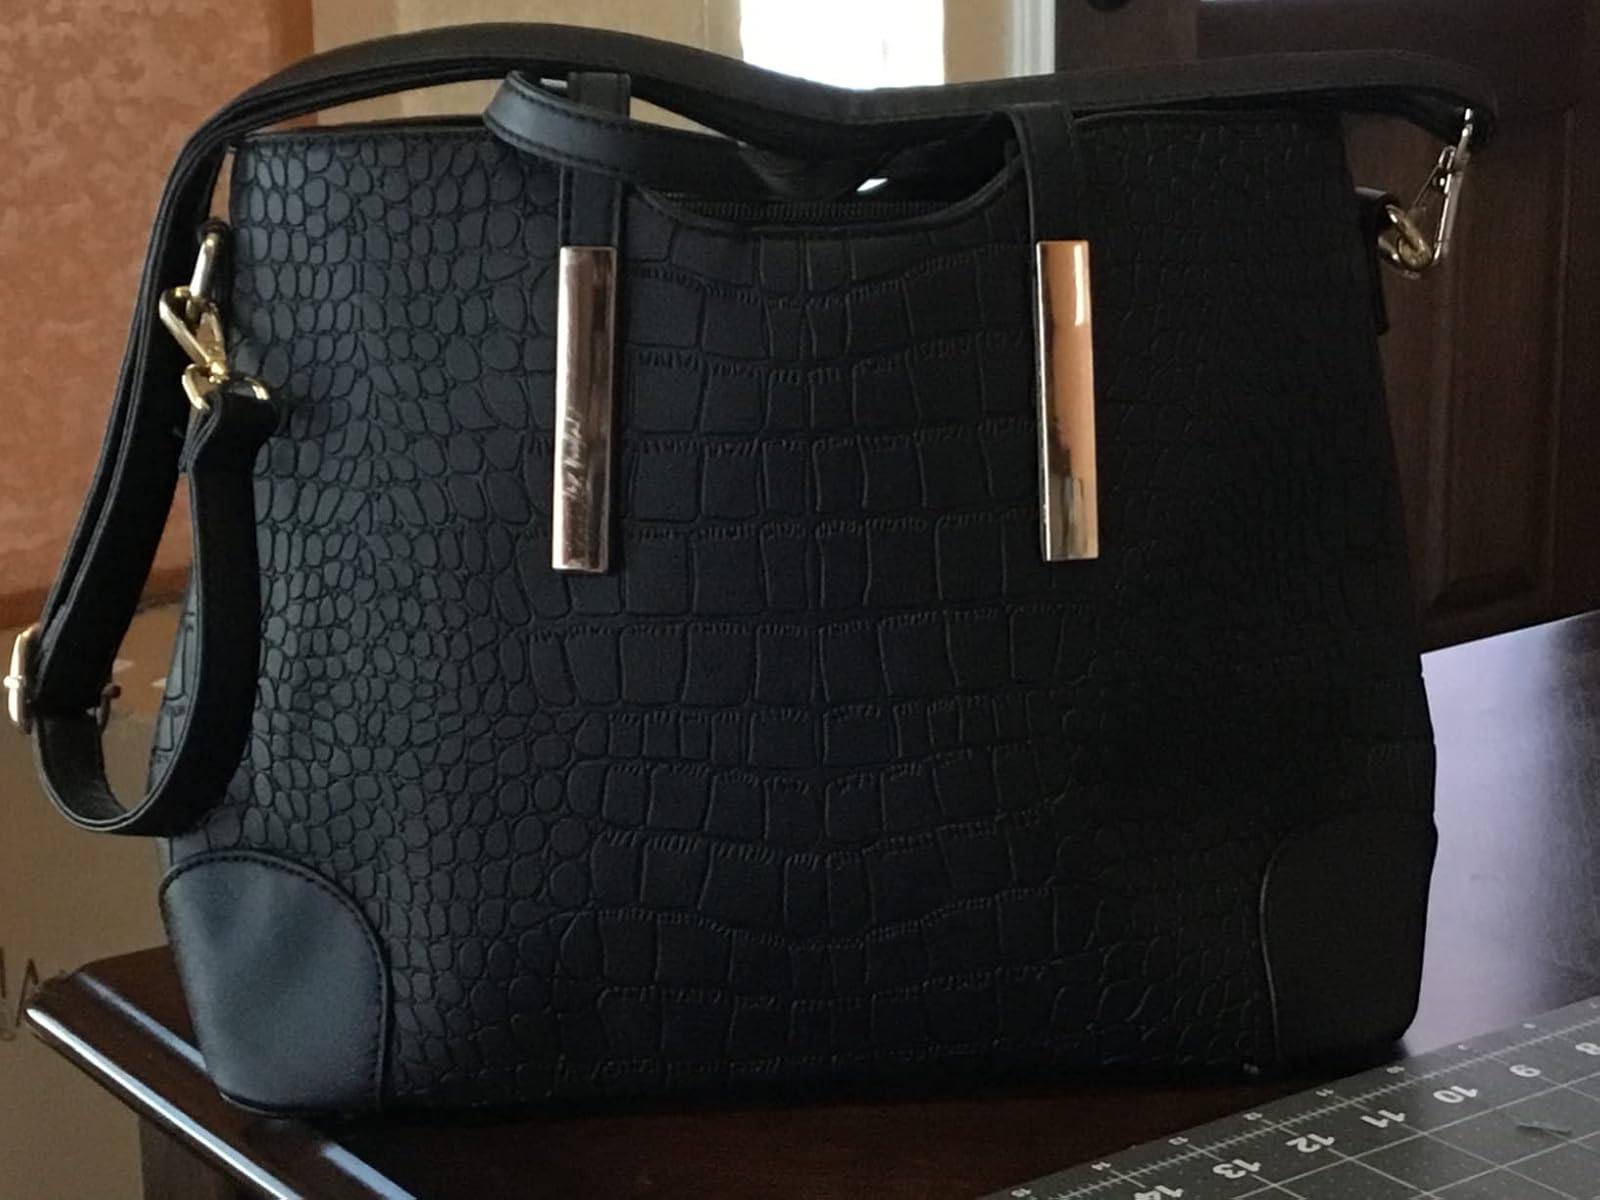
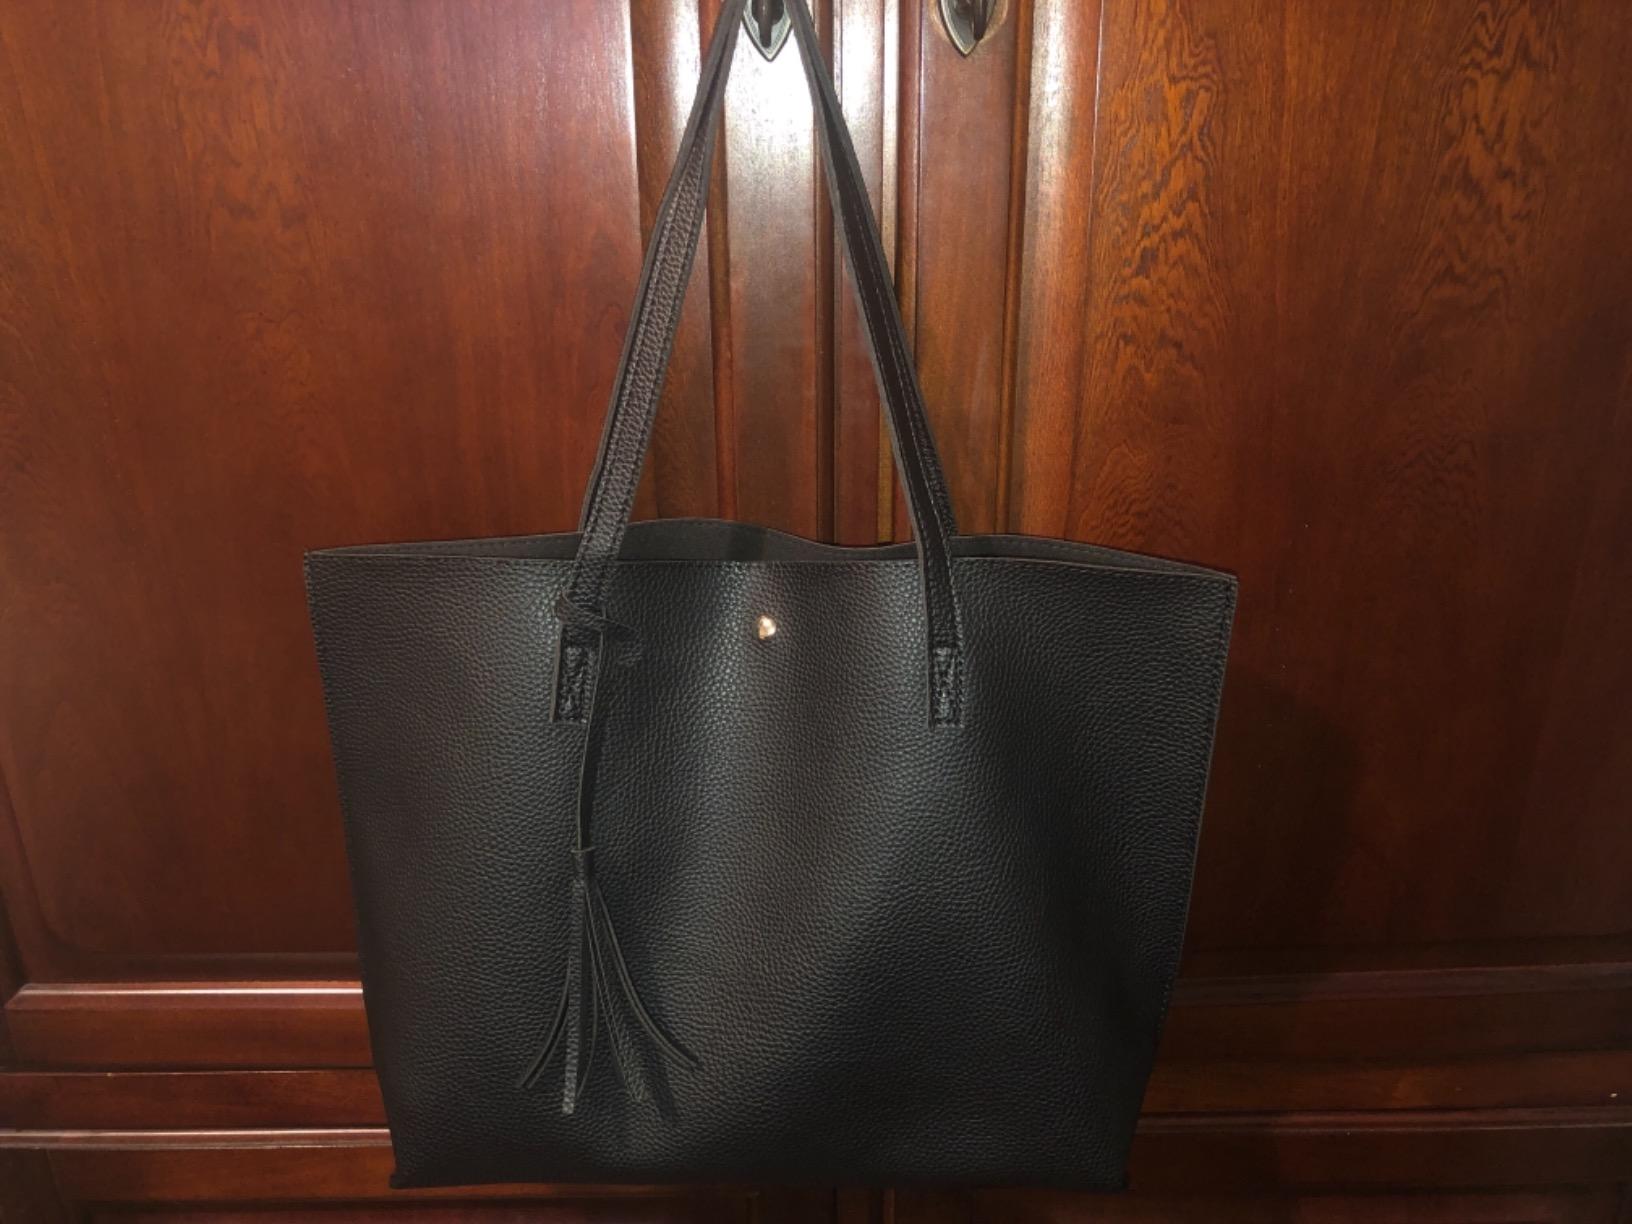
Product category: accessories_handbag
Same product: no